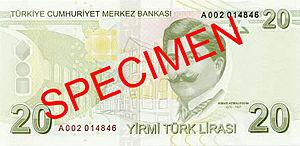
La lire ou livre turque est l'unité monétaire principale de la Turquie et de la République turque de Chypre du Nord. La livre turque est divisée en 100 kuruş.